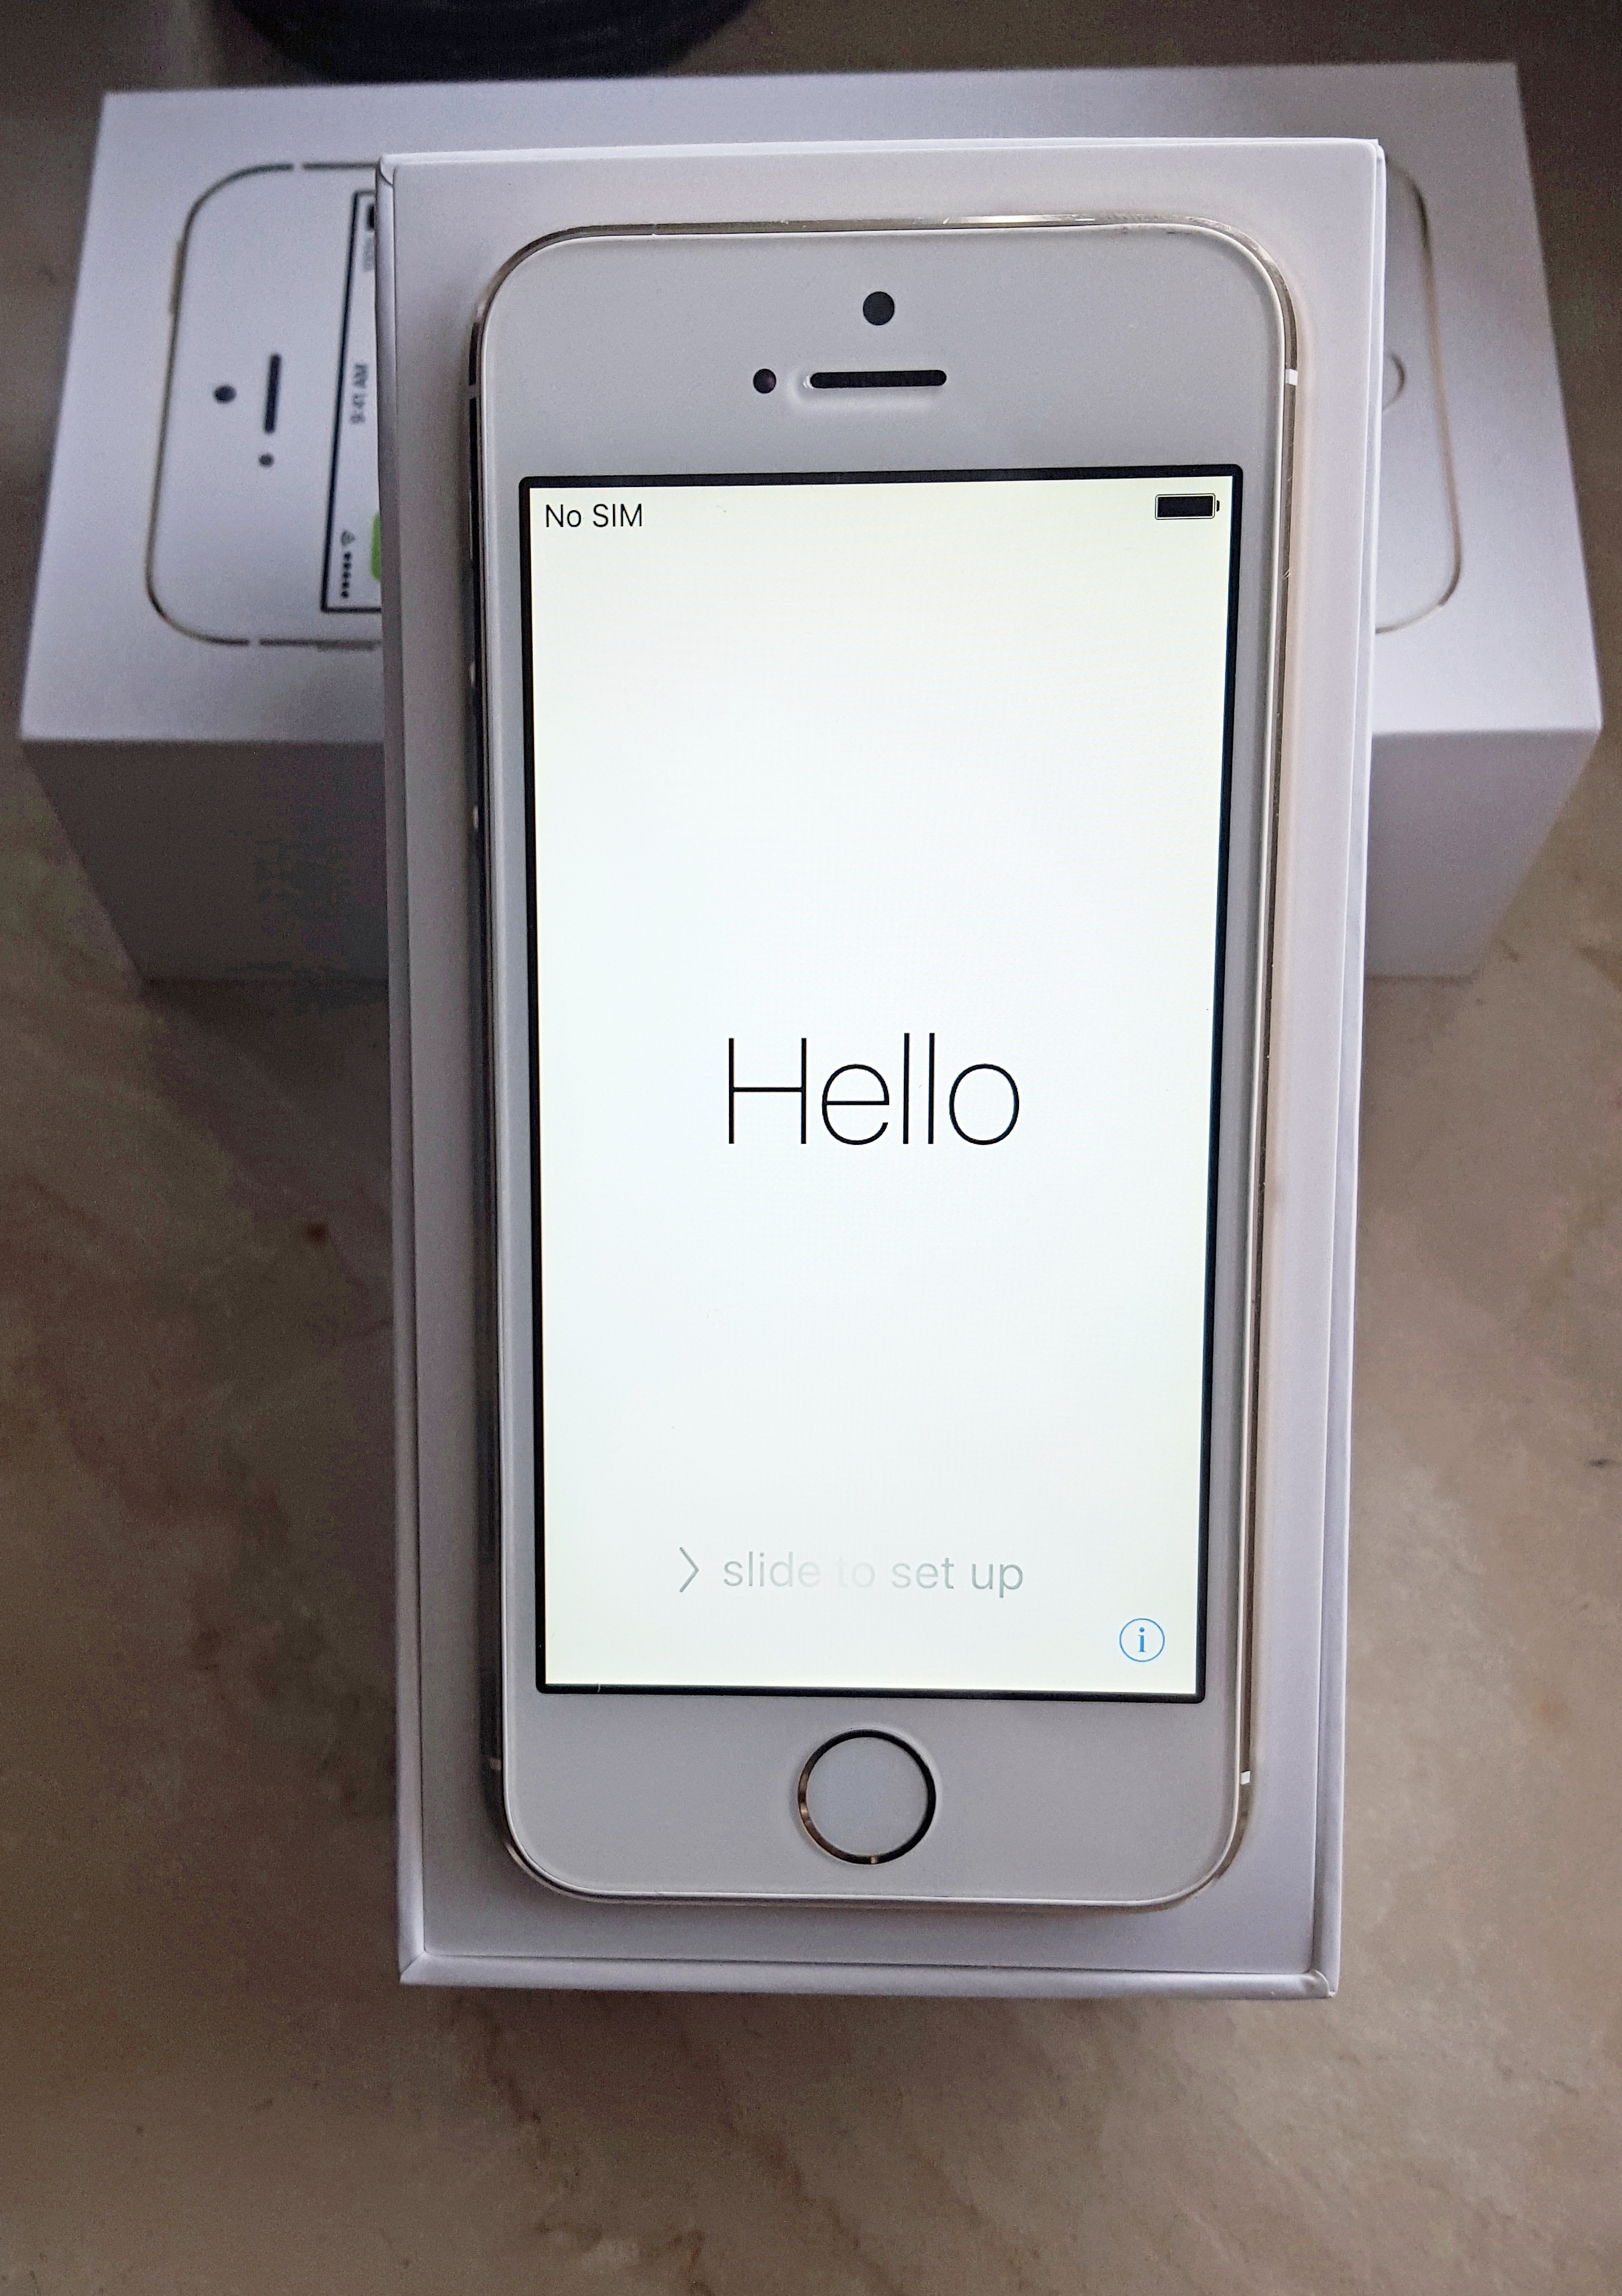
iphone, smartphone, mobile, apple, technology, phone, communication, gadget, mobile phone, product, electronics, multimedia, ipod, s5, electronic device, portable communications device, communication device, portable media player